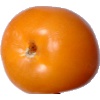
Label: Tomato Yellow 1